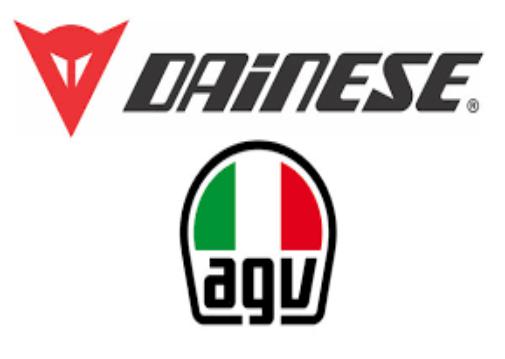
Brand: agv
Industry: Sports